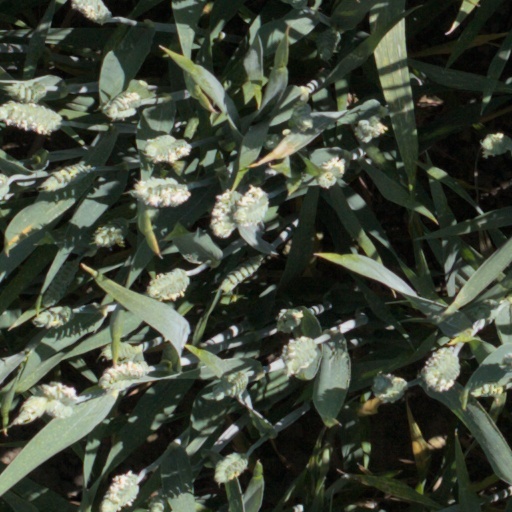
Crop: wheat